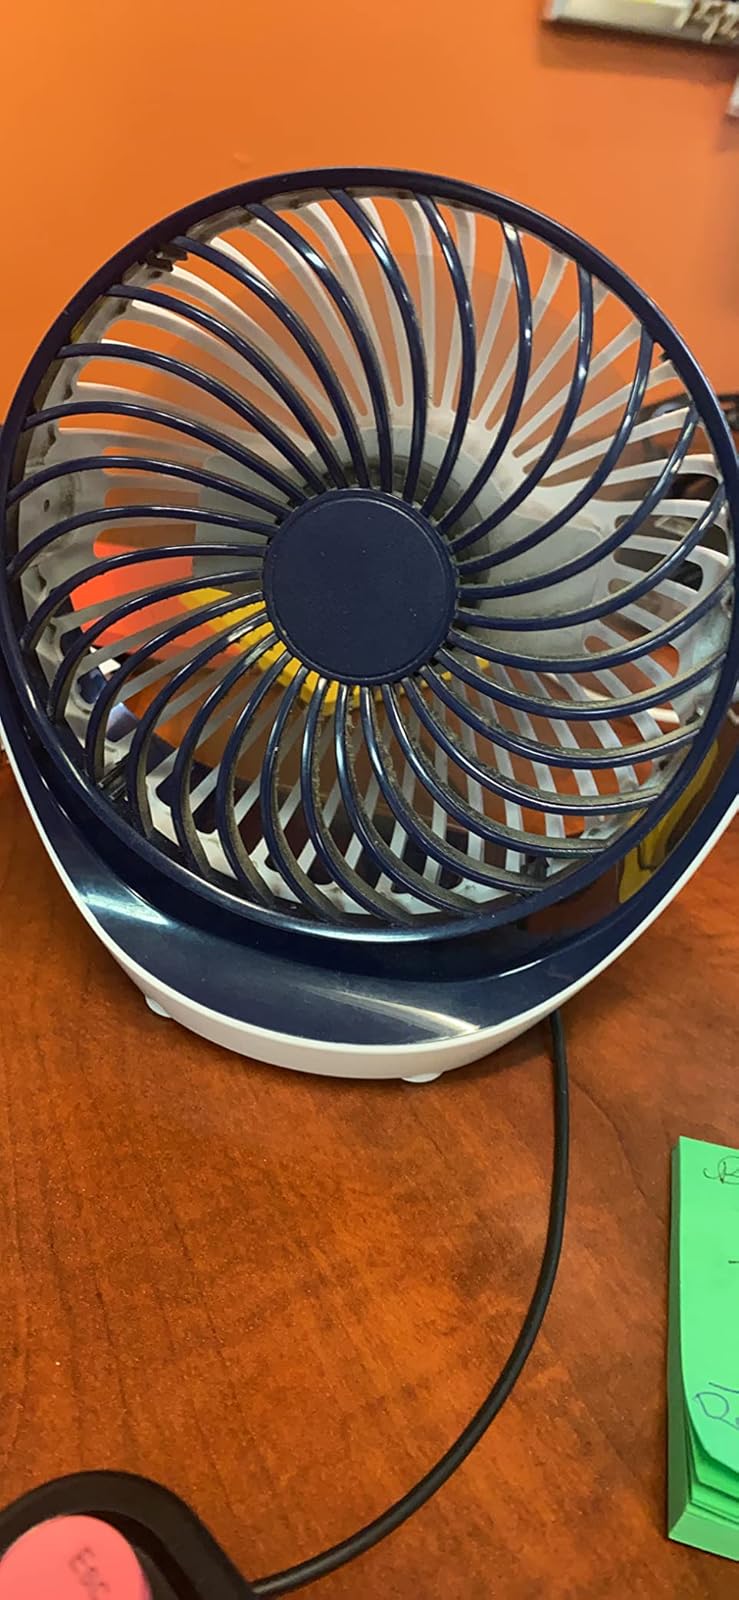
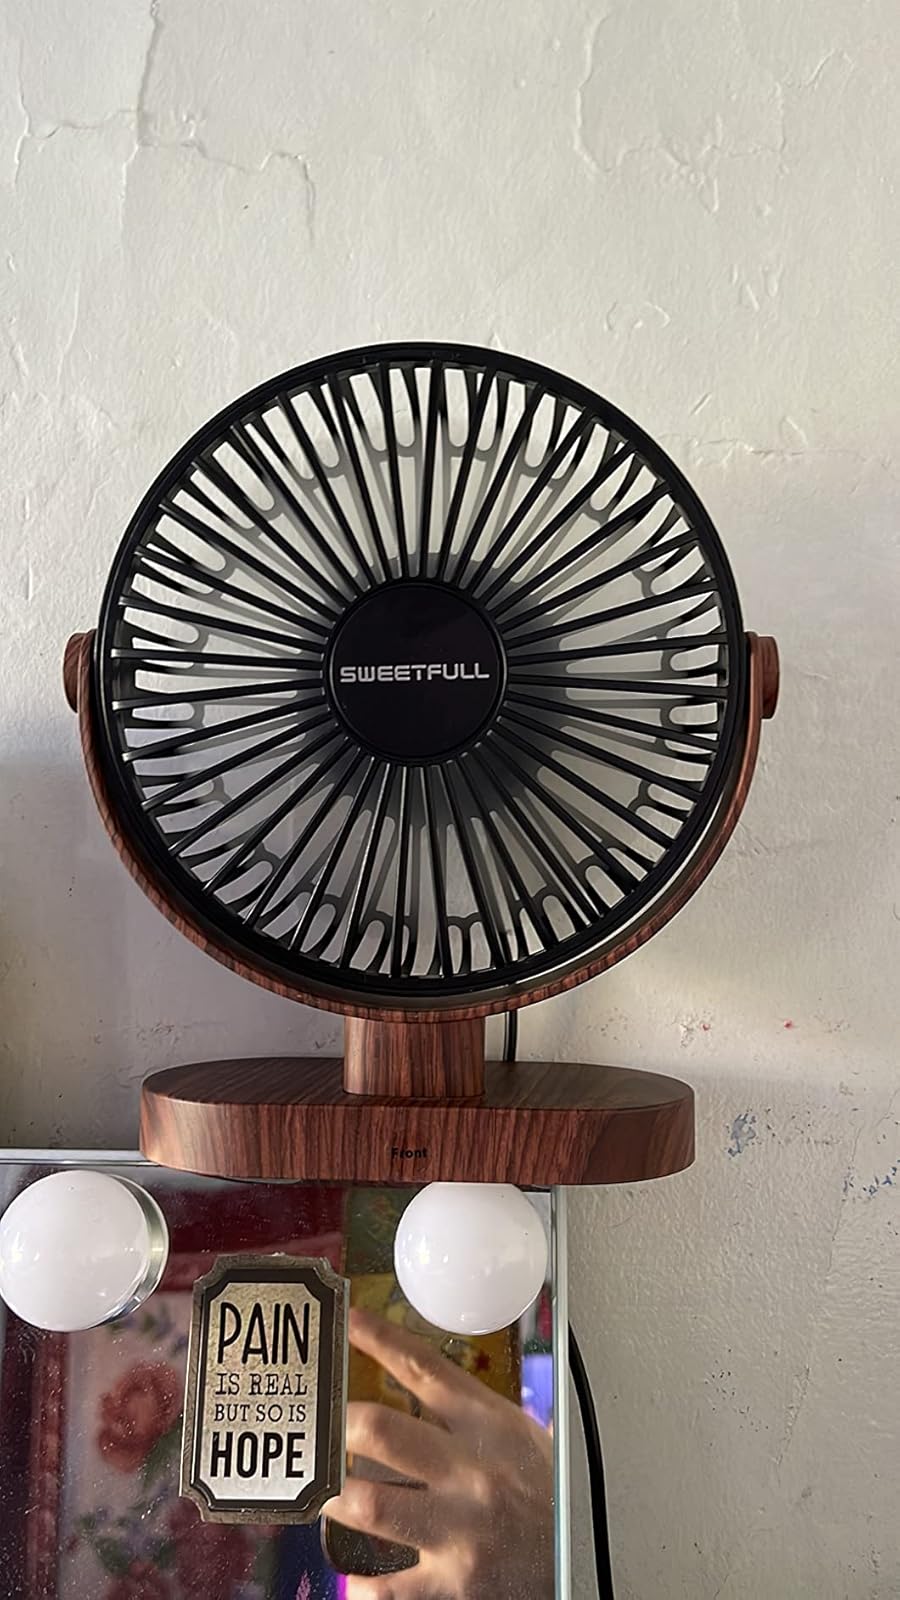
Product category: fan
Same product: no